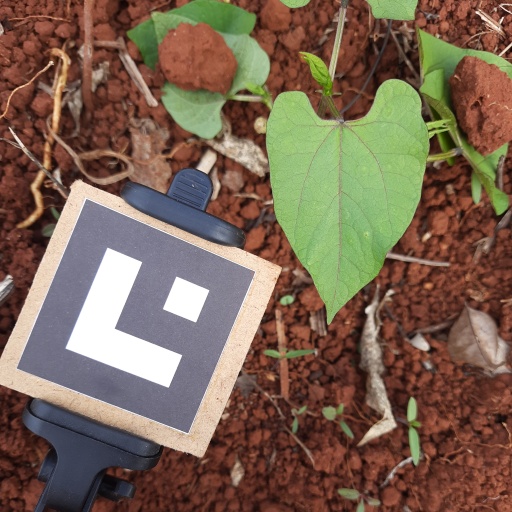
Observations: flat surface, no eating holes, under cloudy sky